John Collins Covell

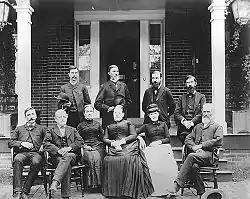
Faculty and staff at the West Virginia Schools for the Deaf and Blind in 1884. Standing left to right: Mr. Shaeffer, Principal John Collins Covell, Abraham D. Hays, and math professor E. L. Chapin. Seated left to right: school founder Howard Hille Johnson, J. B. McGann, Lulie Kern, Martha Clelland, Sarah Caruthers, and principal of the deaf school, H. H. Chidester.

As an educator, Covell was described as "an instructor of rare ability, being well-versed in literature, science, and the arts" and as "a gentleman of fine abilities and ripe experience". He had great personal influence on his students and took an interest in their religious well-being. Covell continued serving as principal of the West Virginia Schools for the Deaf and Blind until his death from stomach cancer on Saturday, June 4, 1887, in Romney. Known for his excellence as an executive and administrative officer, all his affairs were found by the president of the school's Board of Regents "to be finished, so that nothing remained to be done" on the day of his death.